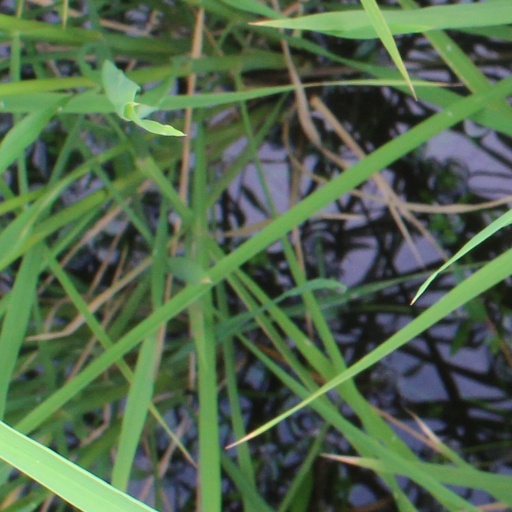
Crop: rice